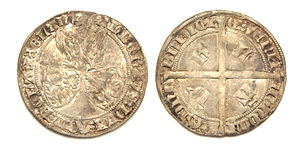
Albrecht af Bayern / Liv og gerning
Sølvgrot eller 'voetdrager' slået under Albert af Bayern i Dordrecht 1389-1404.
Albrecht I af Bayern var hertug og feudal hersker over grevskaberne Holland, Hainaut og Zeeland i Nederlandene. Derudover besad han en del af den bayerske provins Straubing, hans hertuglinjes apanage og hovedsæde.